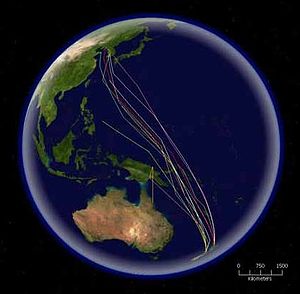
Fugle / Økologi / Træk
Lille kobbersneppe er den fugleart, som foretager de længst kendte træk uden stop. Kortet viser flyveruter for fugle mærket med satellitsendere på deres nordgående træk fra New Zealand til Kinas kyst ved det Gule Hav - en tur på 10.200 kilometer.
Fugle er tobenede, landlevende hvirveldyr, der lægger æg og har næb og fjer. De fleste fugle kan flyve og er ligesom pattedyr varmblodede. Fugle regnes traditionelt for en klasse af hvirveldyr.